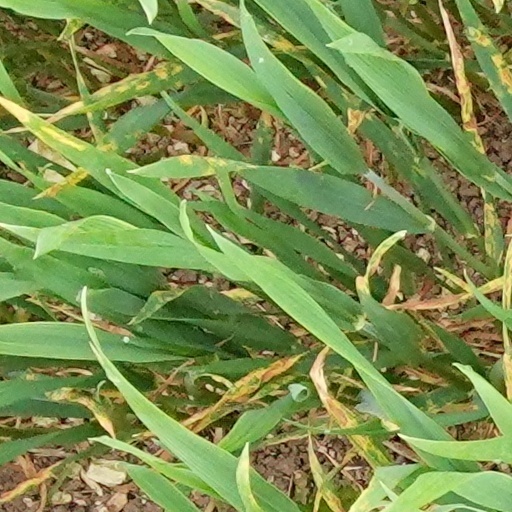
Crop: wheat